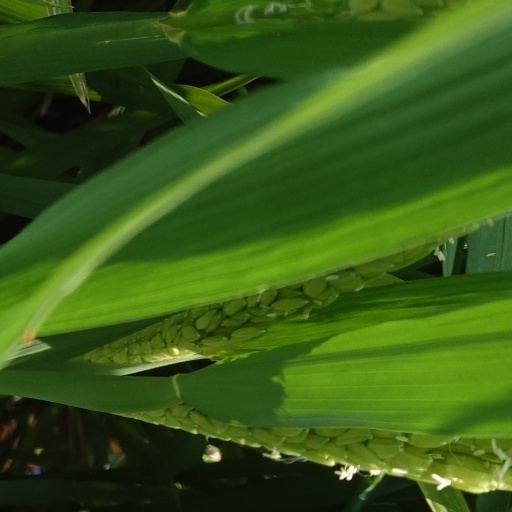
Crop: rice